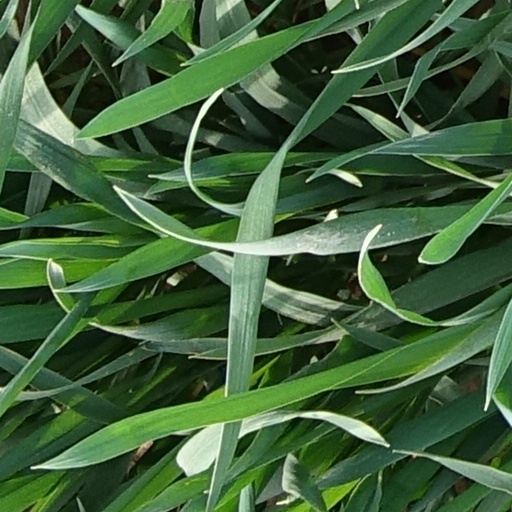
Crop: wheat